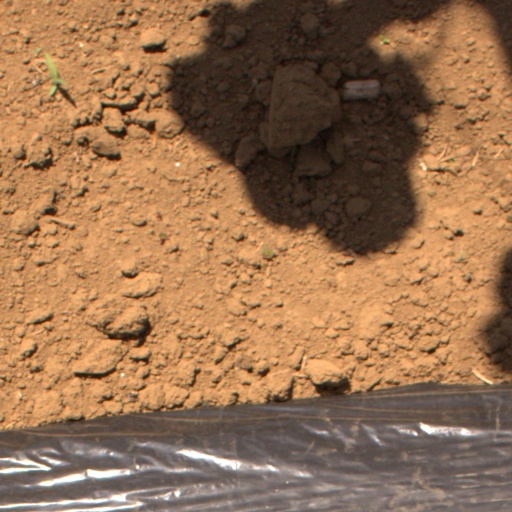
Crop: Jerusalem artichoke